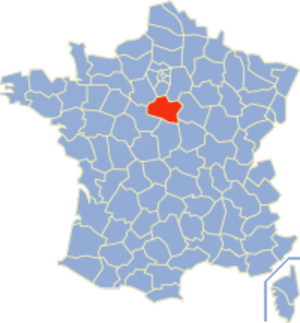
La liste des sites Natura 2000 du Loiret recense les sites du réseau Natura 2000 situés dans le département français du Loiret.
La liste des sentiers de randonnées du Loiret présente les principaux sentiers de randonnée traversant le territoire du département français du Loiret.
Cet article fournit des informations sur l'économie du Loiret.
Cet article concerne le climat du Loiret qui décrit la climatologie et la météorologie du département français du Loiret.